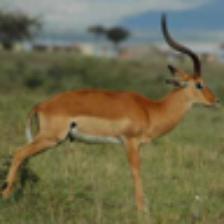
Label: NonHuman